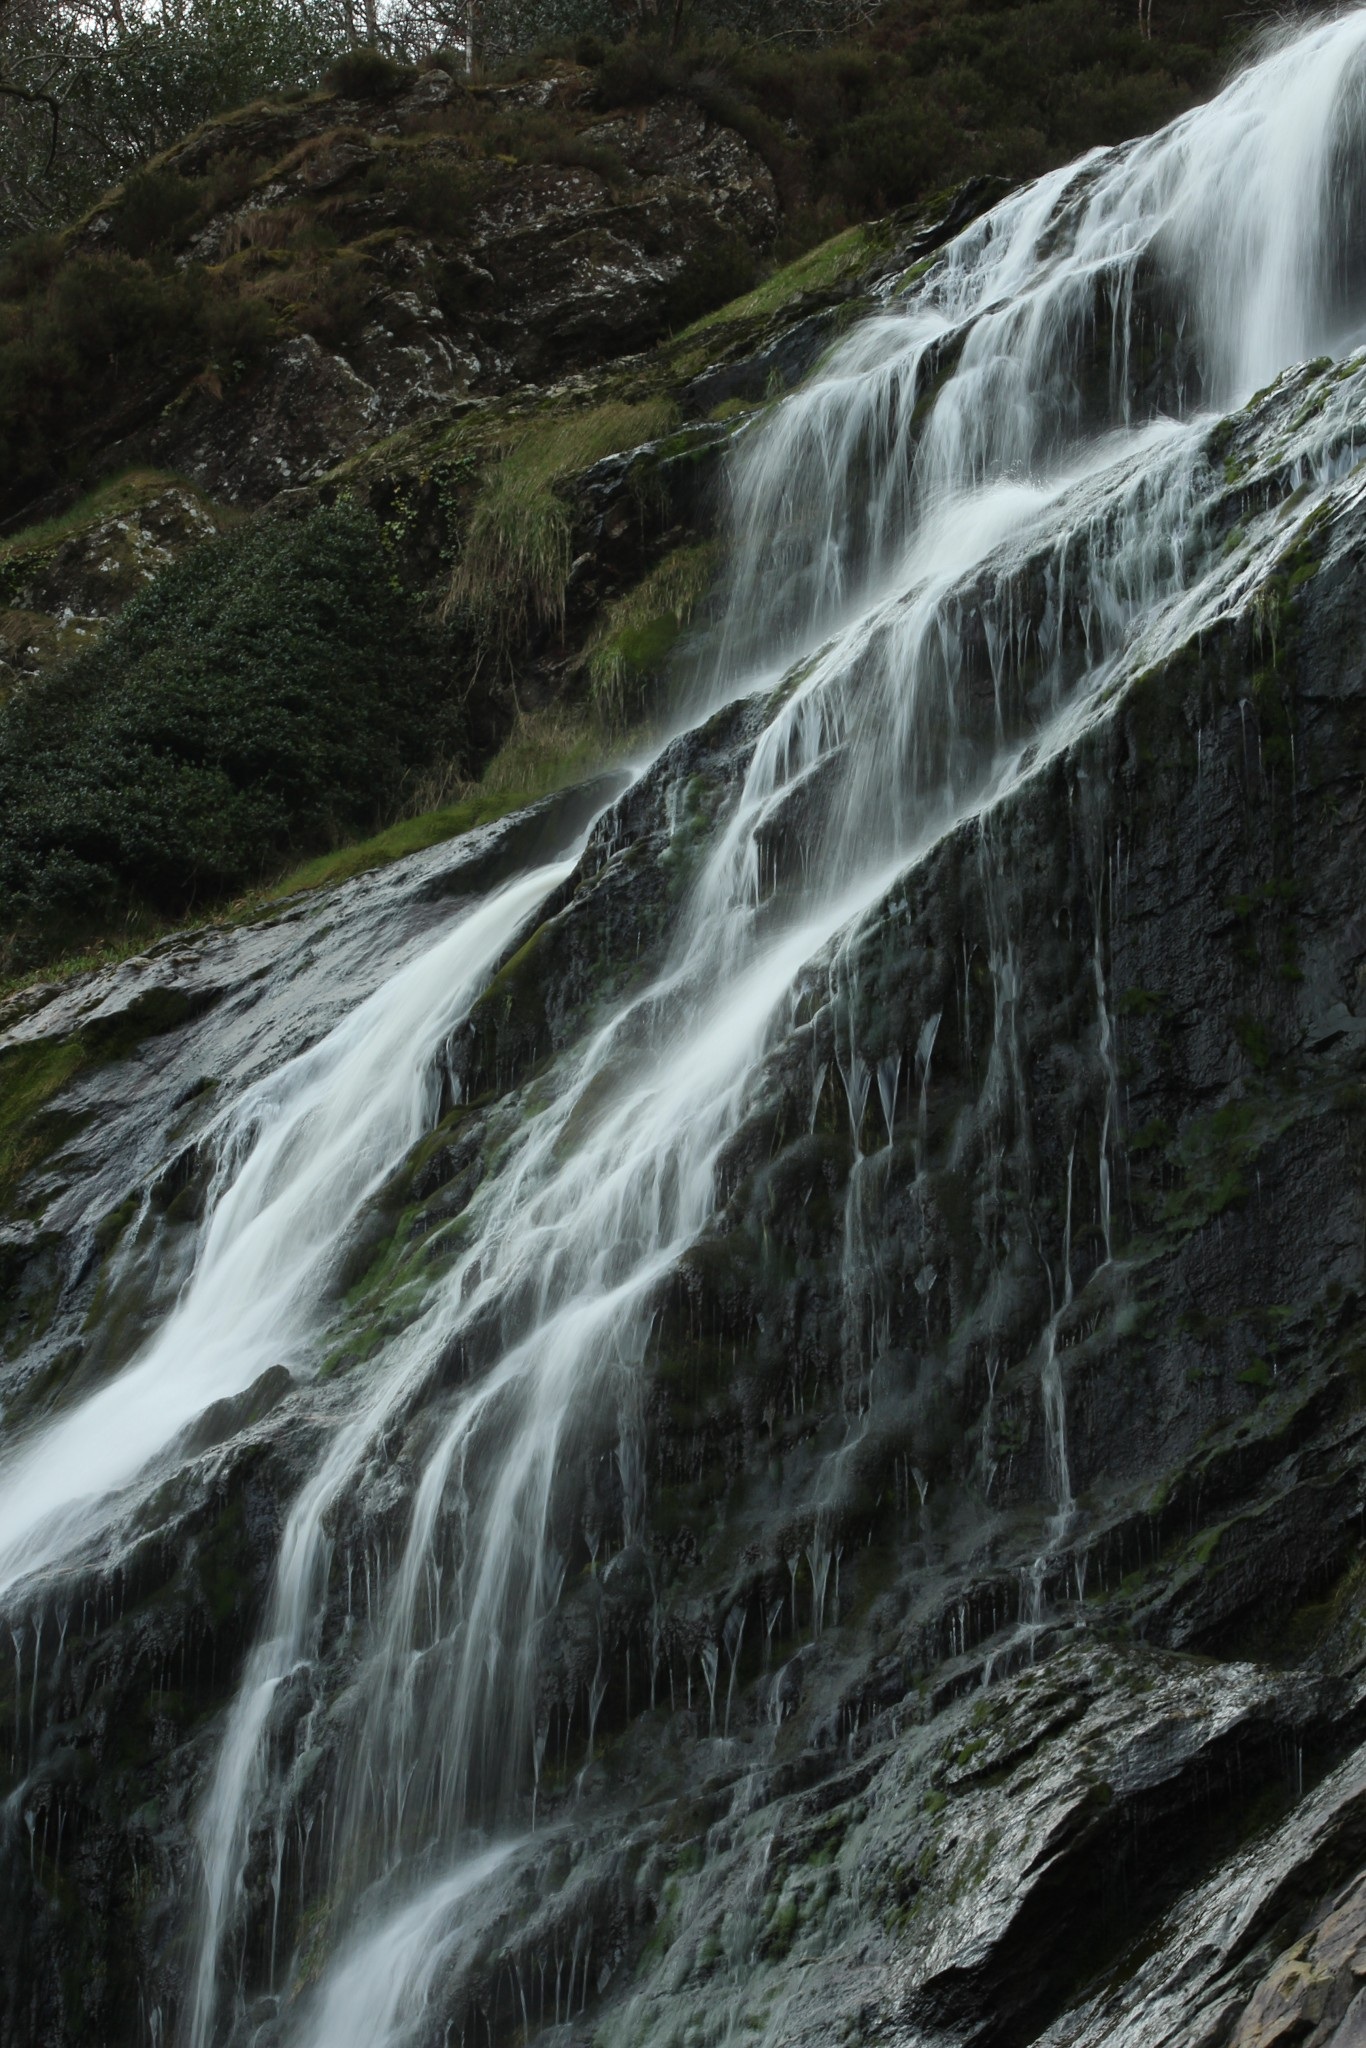
water, nature, outdoor, rock, waterfall, stream, rapid, body of water, outside, wasserfall, ireland, water feature, watercourse, wicklow, powerscourt